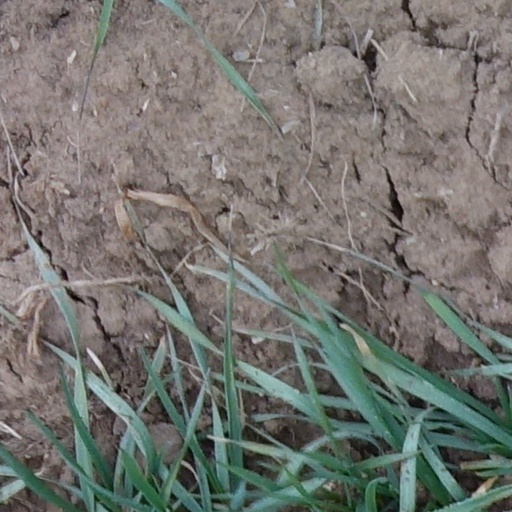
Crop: wheat